Contact lens

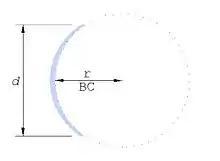
Diameter and base curve radius

Glass lenses were never comfortable enough to gain widespread popularity. The first lenses to do so were those made from polymethyl methacrylate (PMMA or Perspex/Plexiglas), now commonly referred to as "hard" lenses. Their main disadvantage is they do not allow oxygen to pass through to the cornea, which can cause a number of adverse, and often serious, clinical events. Starting in the late 1970s, improved rigid materials which were oxygen-permeable were developed. Contact lenses made from these materials are called rigid gas permeable lenses (RGPs).